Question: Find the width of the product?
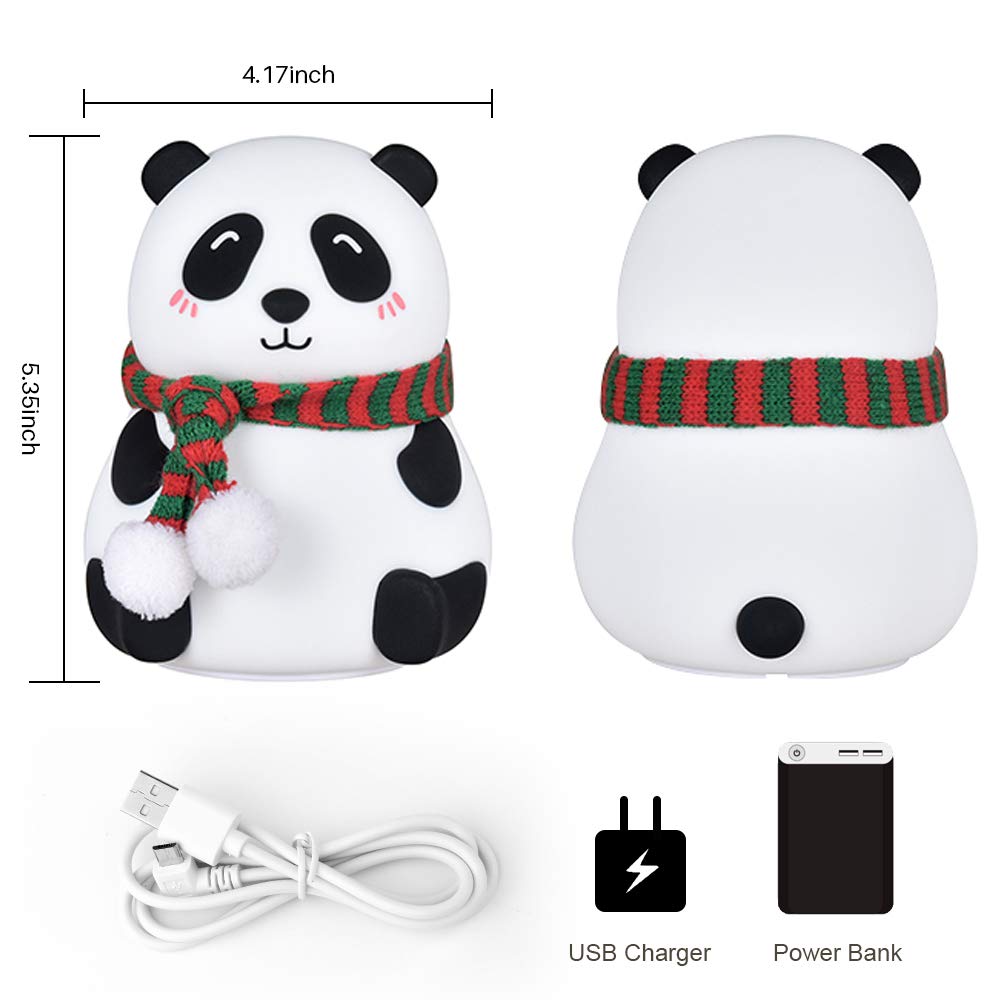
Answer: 4.17 inch